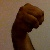
The image shows a hand gesture representing the letter 'M' in Indian Sign Language.